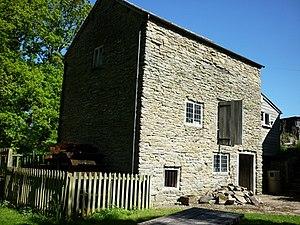
Cette liste des musées du Herefordshire, Angleterre contient des musées qui sont définis dans ce contexte comme des institutions qui recueillent et soignent des objets d'intérêt culturel, artistique, scientifique ou historique. leurs collections ou expositions connexes disponibles pour la consultation publique. Sont également inclus les galeries d'art à but non lucratif et les galeries d'art universitaires. Les musées virtuels ne sont pas inclus.